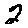
Label: 2